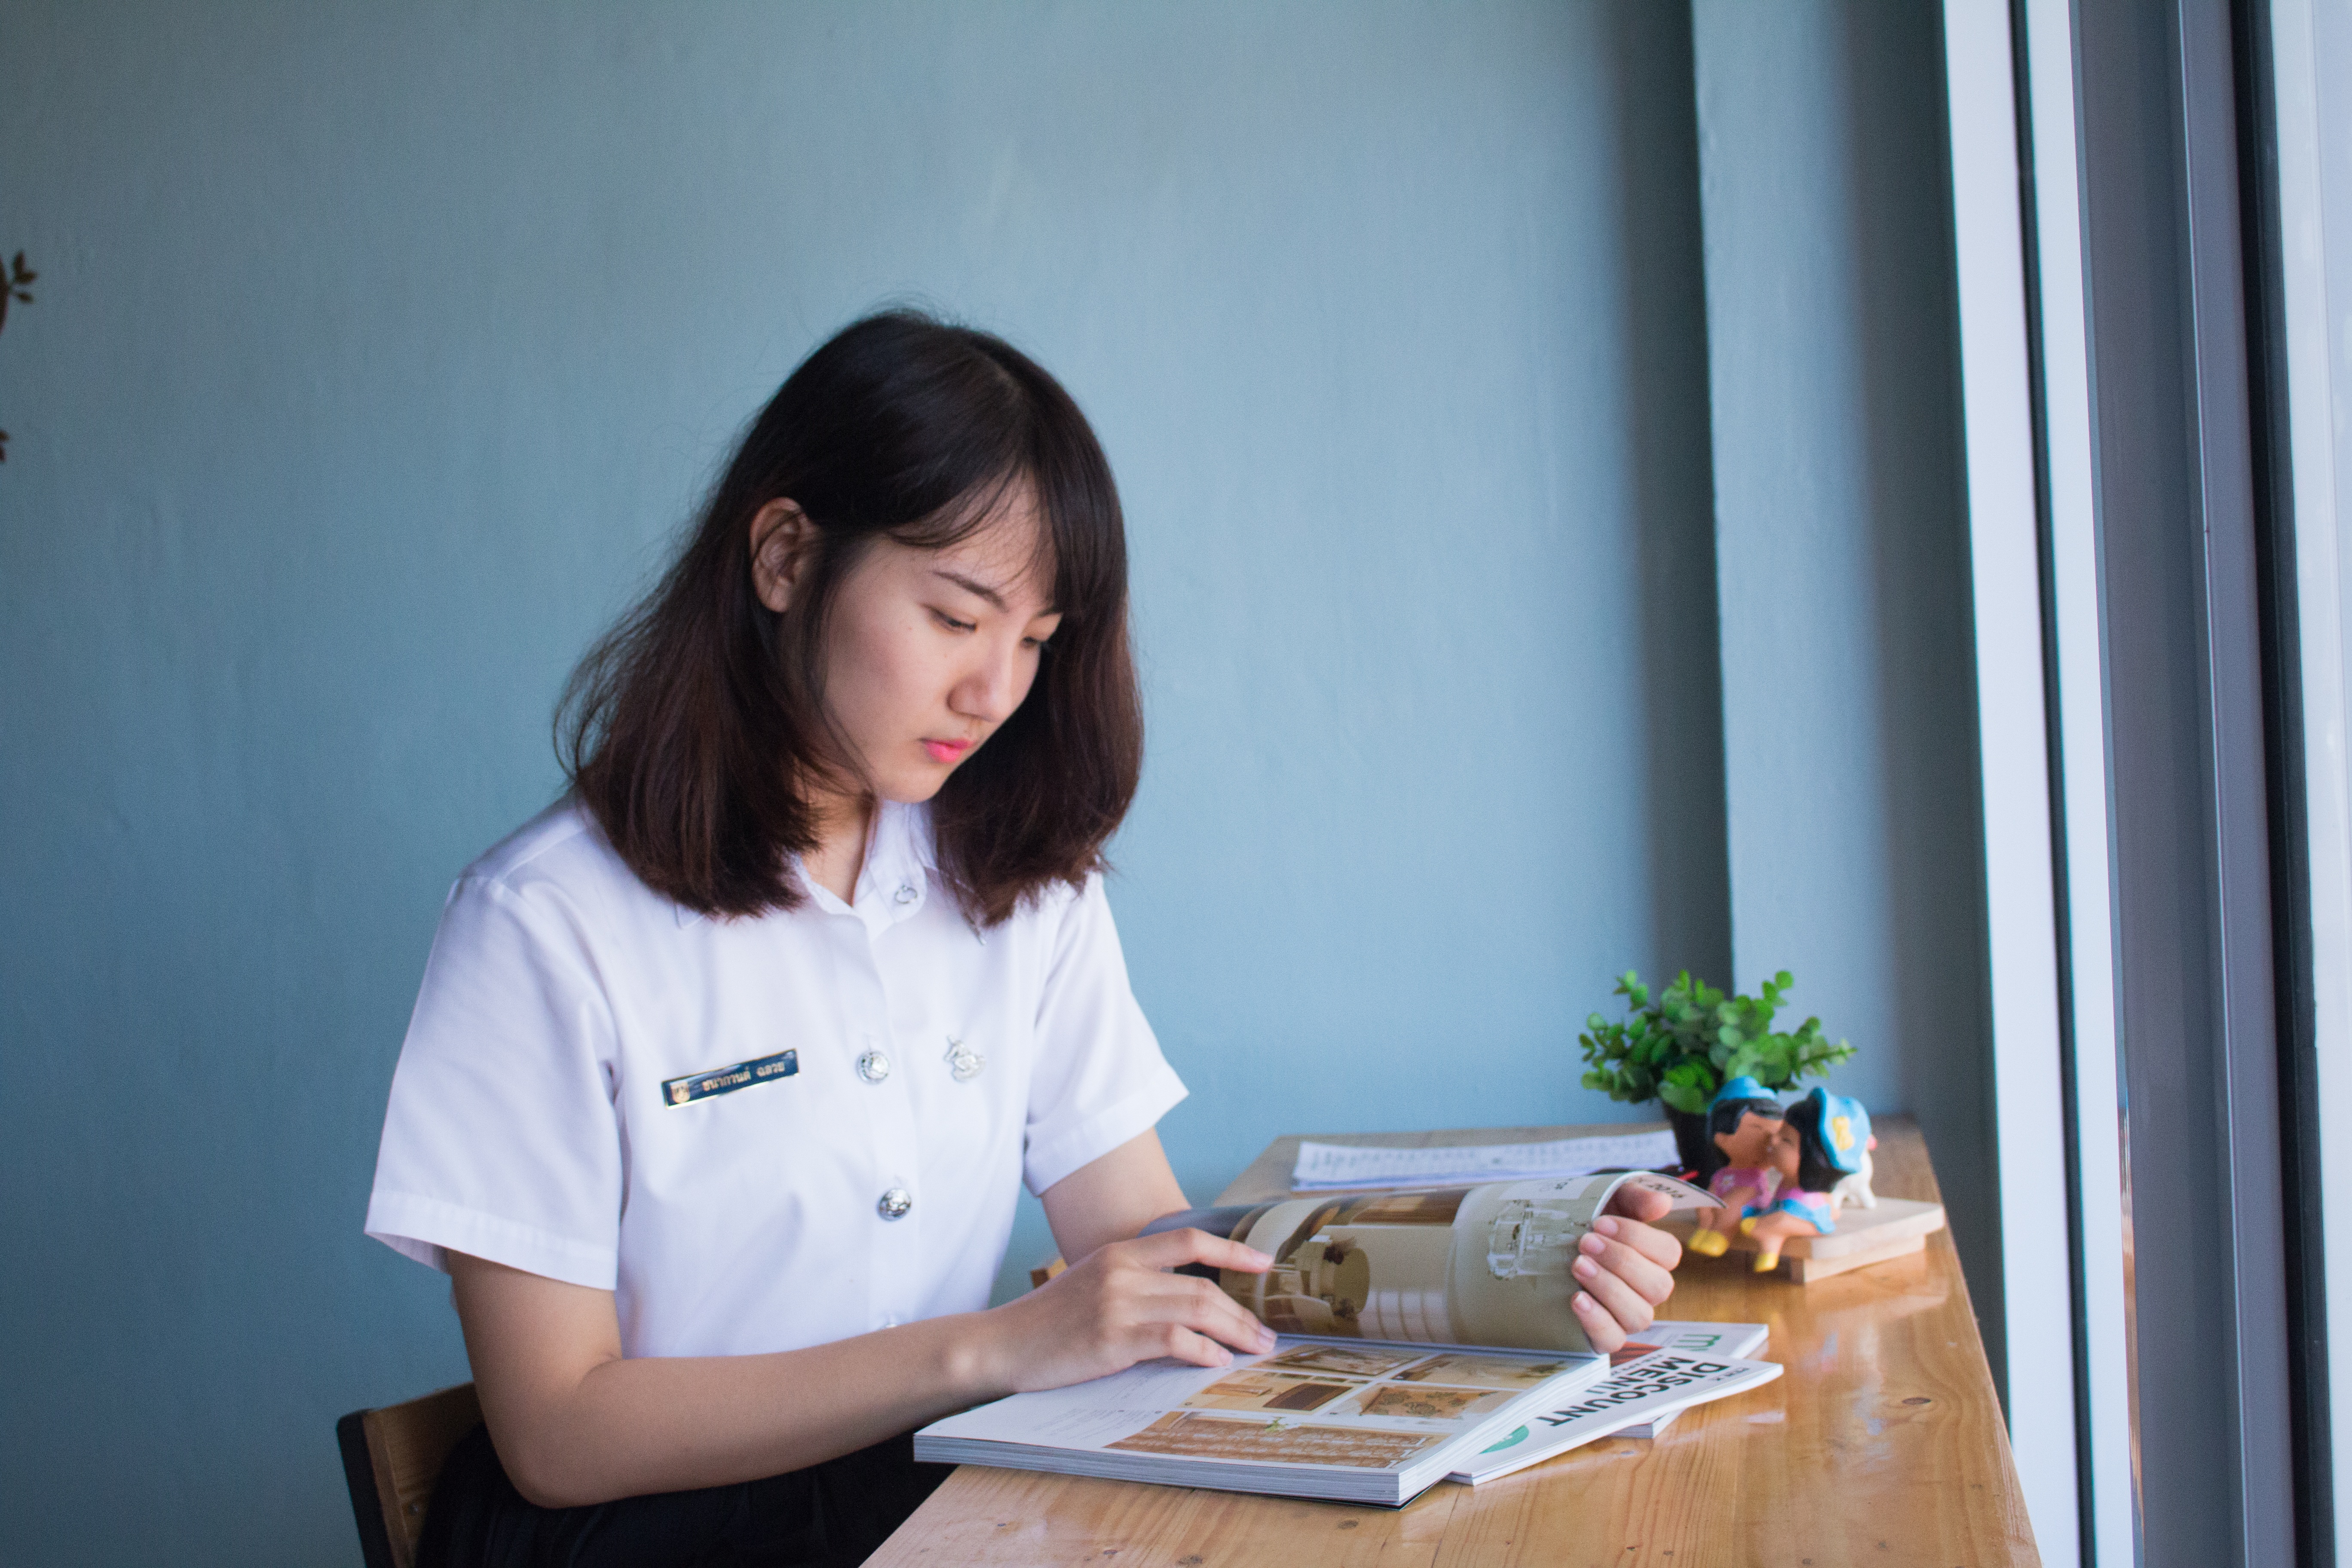
writing, book, read, person, girl, asian, magazine, student, professional, women